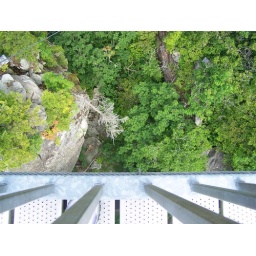
looking over the mile high swinging bridge at grandfather mountain NC